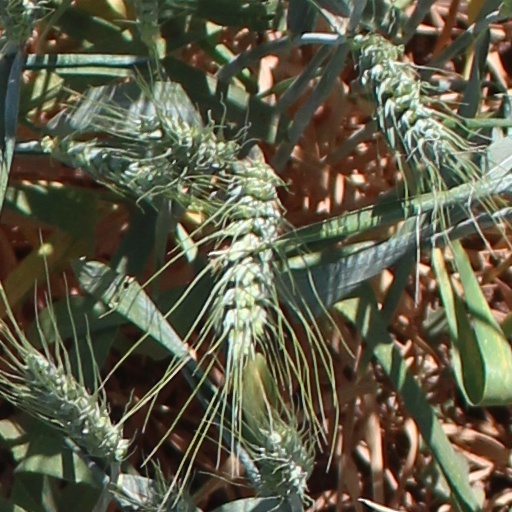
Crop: wheat